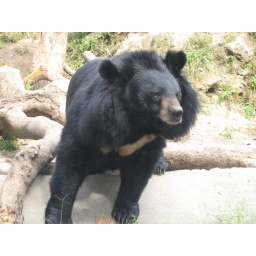
Or a black bear in Darjeeling zoo... it's hard to tell really.